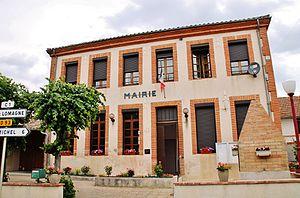
La Mairie
Asques est une commune française, située dans le département de Tarn-et-Garonne en région Occitanie.